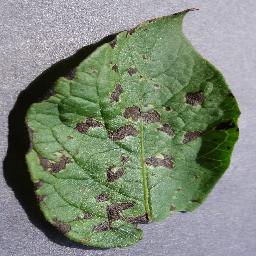
Label: Potato___Early_blight